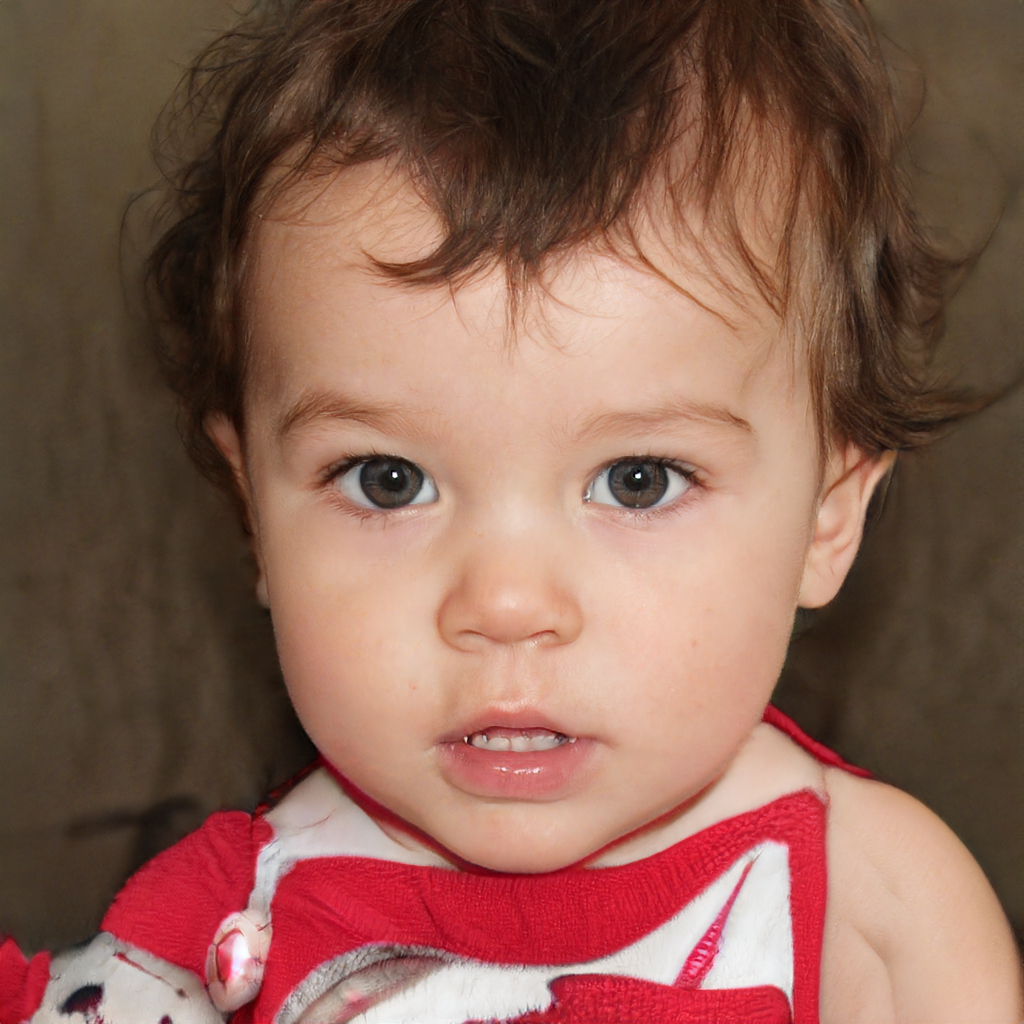
Gender: Male